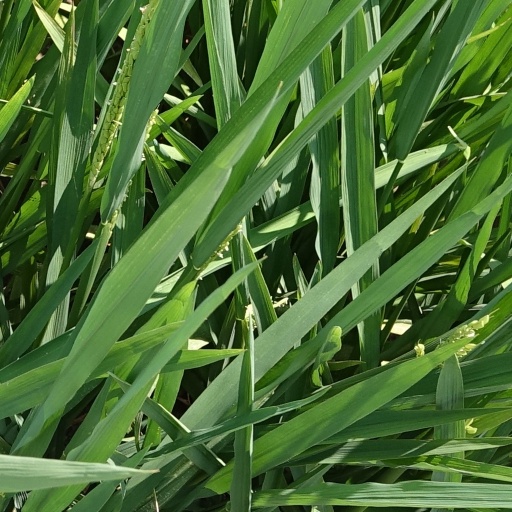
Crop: rice